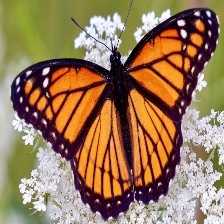
Species: VICEROY
Butterfly family (ImageNet category): monarch